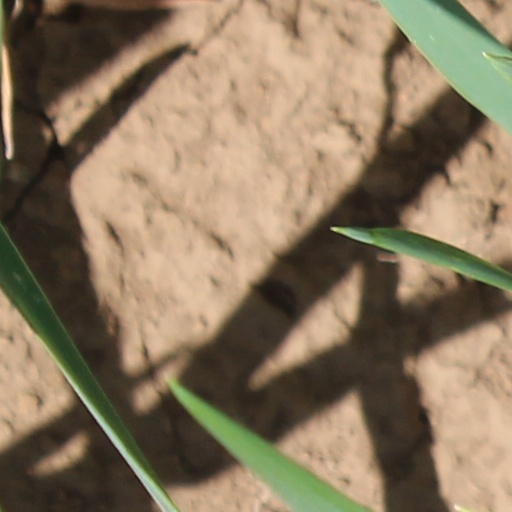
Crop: wheat